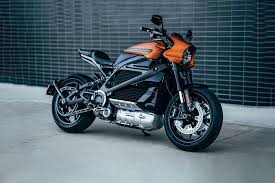
Vehicle type: Motorcycles